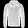
Label: Coat